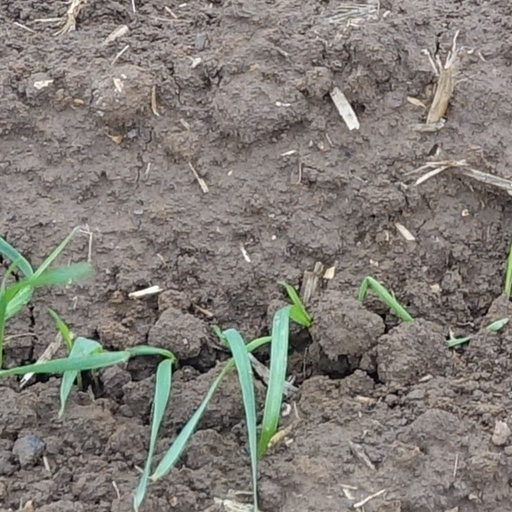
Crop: wheat